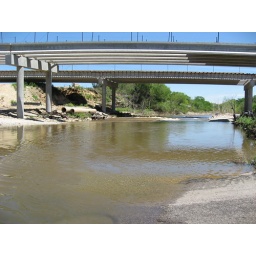
The Old and the New: Low water crossing about to be superseded by new toll road in Central Texas